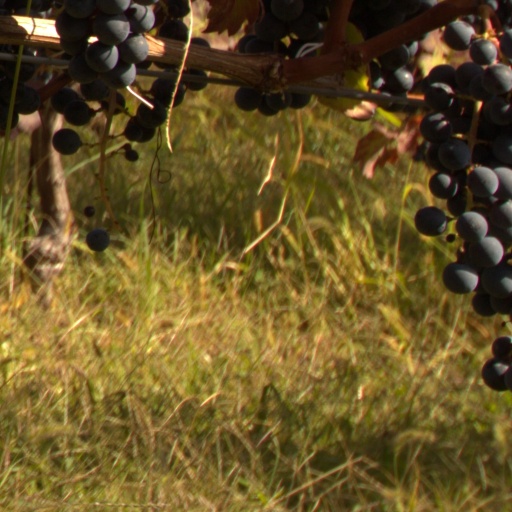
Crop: grape